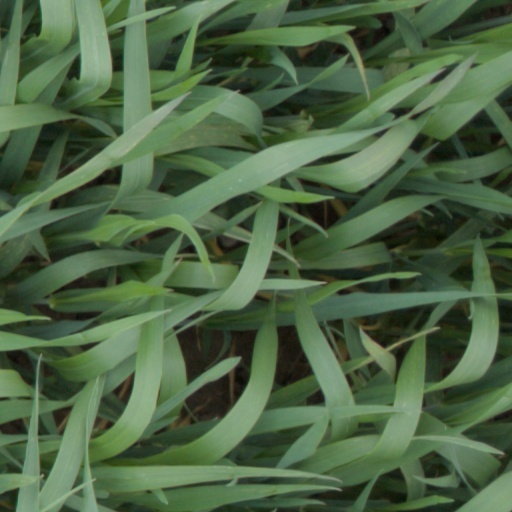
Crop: wheat